Abu Yaqub Yusuf

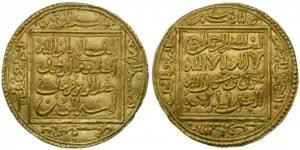
Coin minted during the reign of Abu Yaqub Yusuf

Abu Ya‘qub Yusuf or Yusuf I ( "Abū Ya‘qūb Yūsuf"; 1135 – 14 October 1184) was the second Almohad "Amir" or caliph. He reigned from 1163 until 1184 in Marrakesh. He was responsible for the construction of the Giralda in Seville, which was part of a new grand mosque.